Roberto Mancini

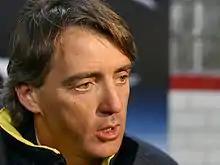
Mancini pictured in 2004 as Inter Milan manager

Mancini took over on 7 July 2004. Under Mancini, Inter Milan soon won the club's first domestic trophy since 1989. Inter Milan became the dominant team in Italy. In Mancini's first season, Inter Milan won the Coppa Italia with a 3–0 victory over Roma at the San Siro. Inter Milan finished third in 2004–05 Serie A and reached the Champions League quarter-finals only to be knocked out by city rivals AC Milan 3–0 on aggregate.